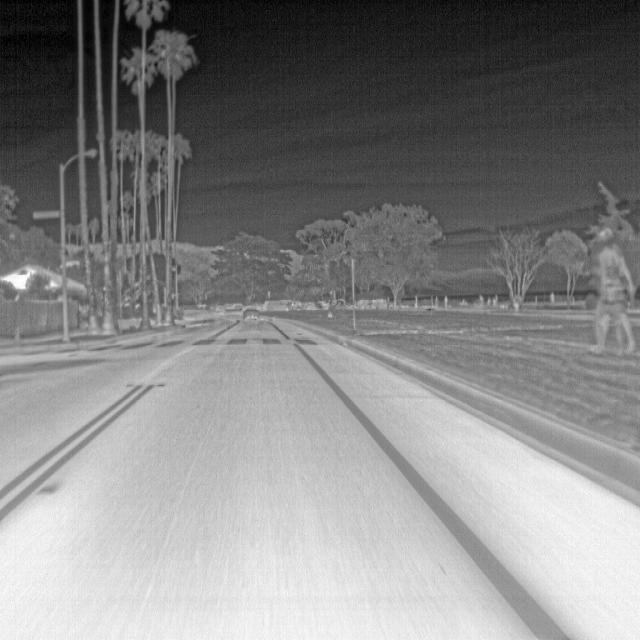
Detected objects:
label: person